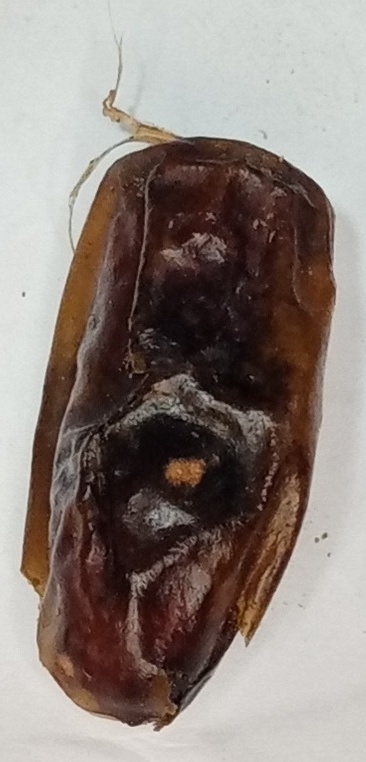
Variety: gajar
Size: medium
Grade: grade-1